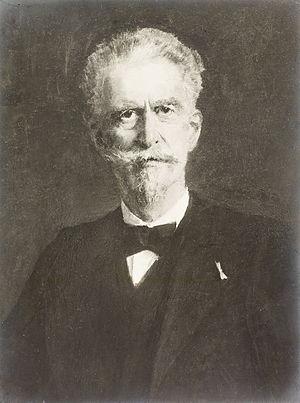
Emile Keller (1828-1909)
Émile, comte Keller, né le 8 octobre 1828 à Belfort et mort le 20 février 1909 à Paris, est un homme politique français et un précurseur du catholicisme social qui fut élu député du Haut-Rhin, de la Vendée, puis de Belfort à six reprises entre 1859 et 1889. Émile Keller était à l'origine des « Cercles catholiques d'ouvriers ».